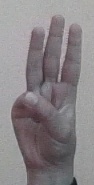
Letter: thaa